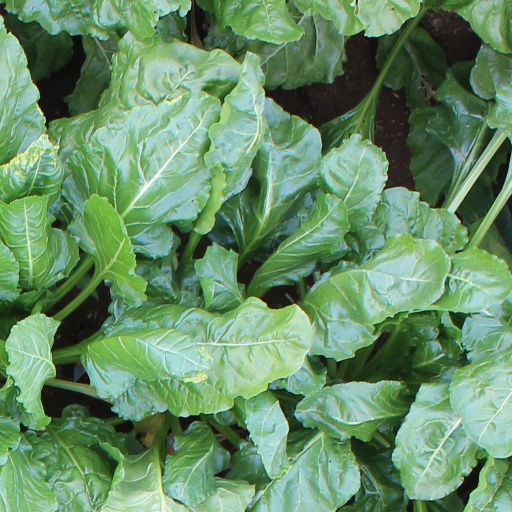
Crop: sugar beet